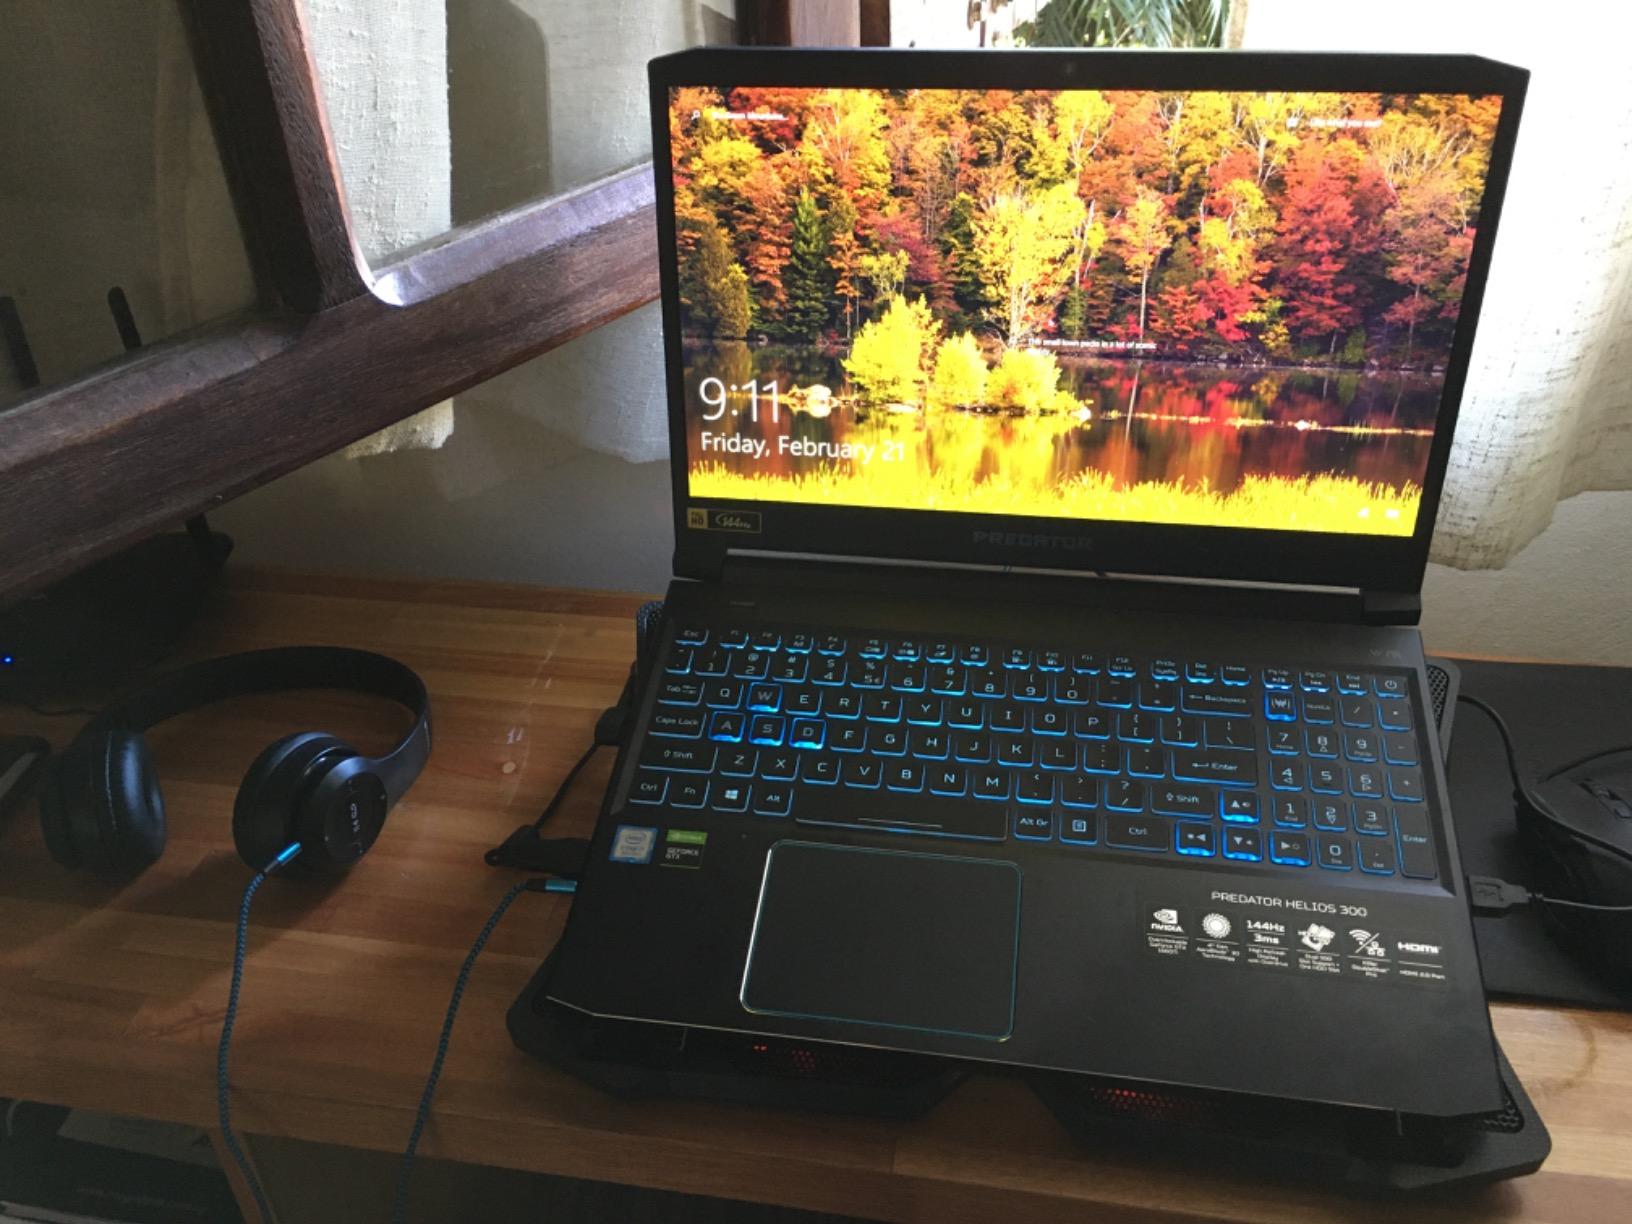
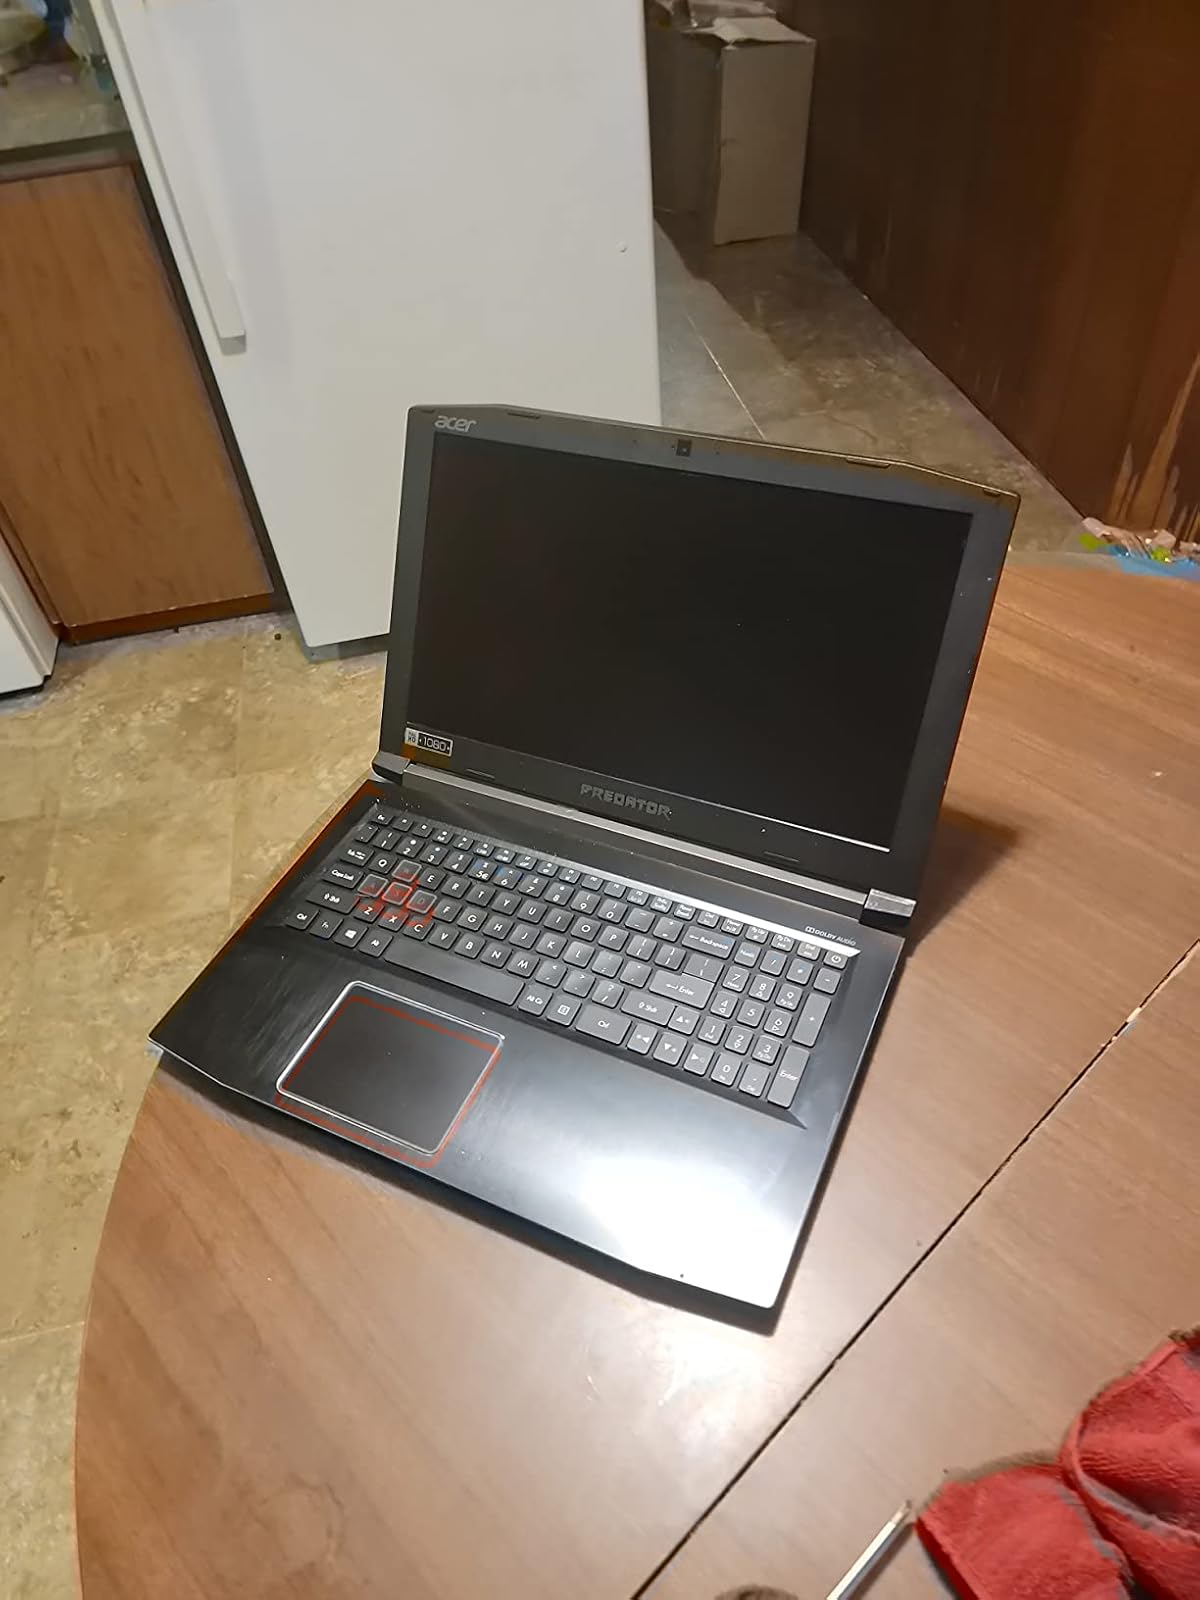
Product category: laptop
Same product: no